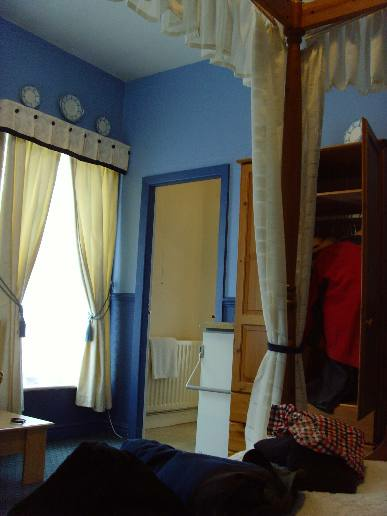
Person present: No